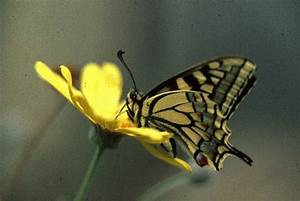
Label: farfalla